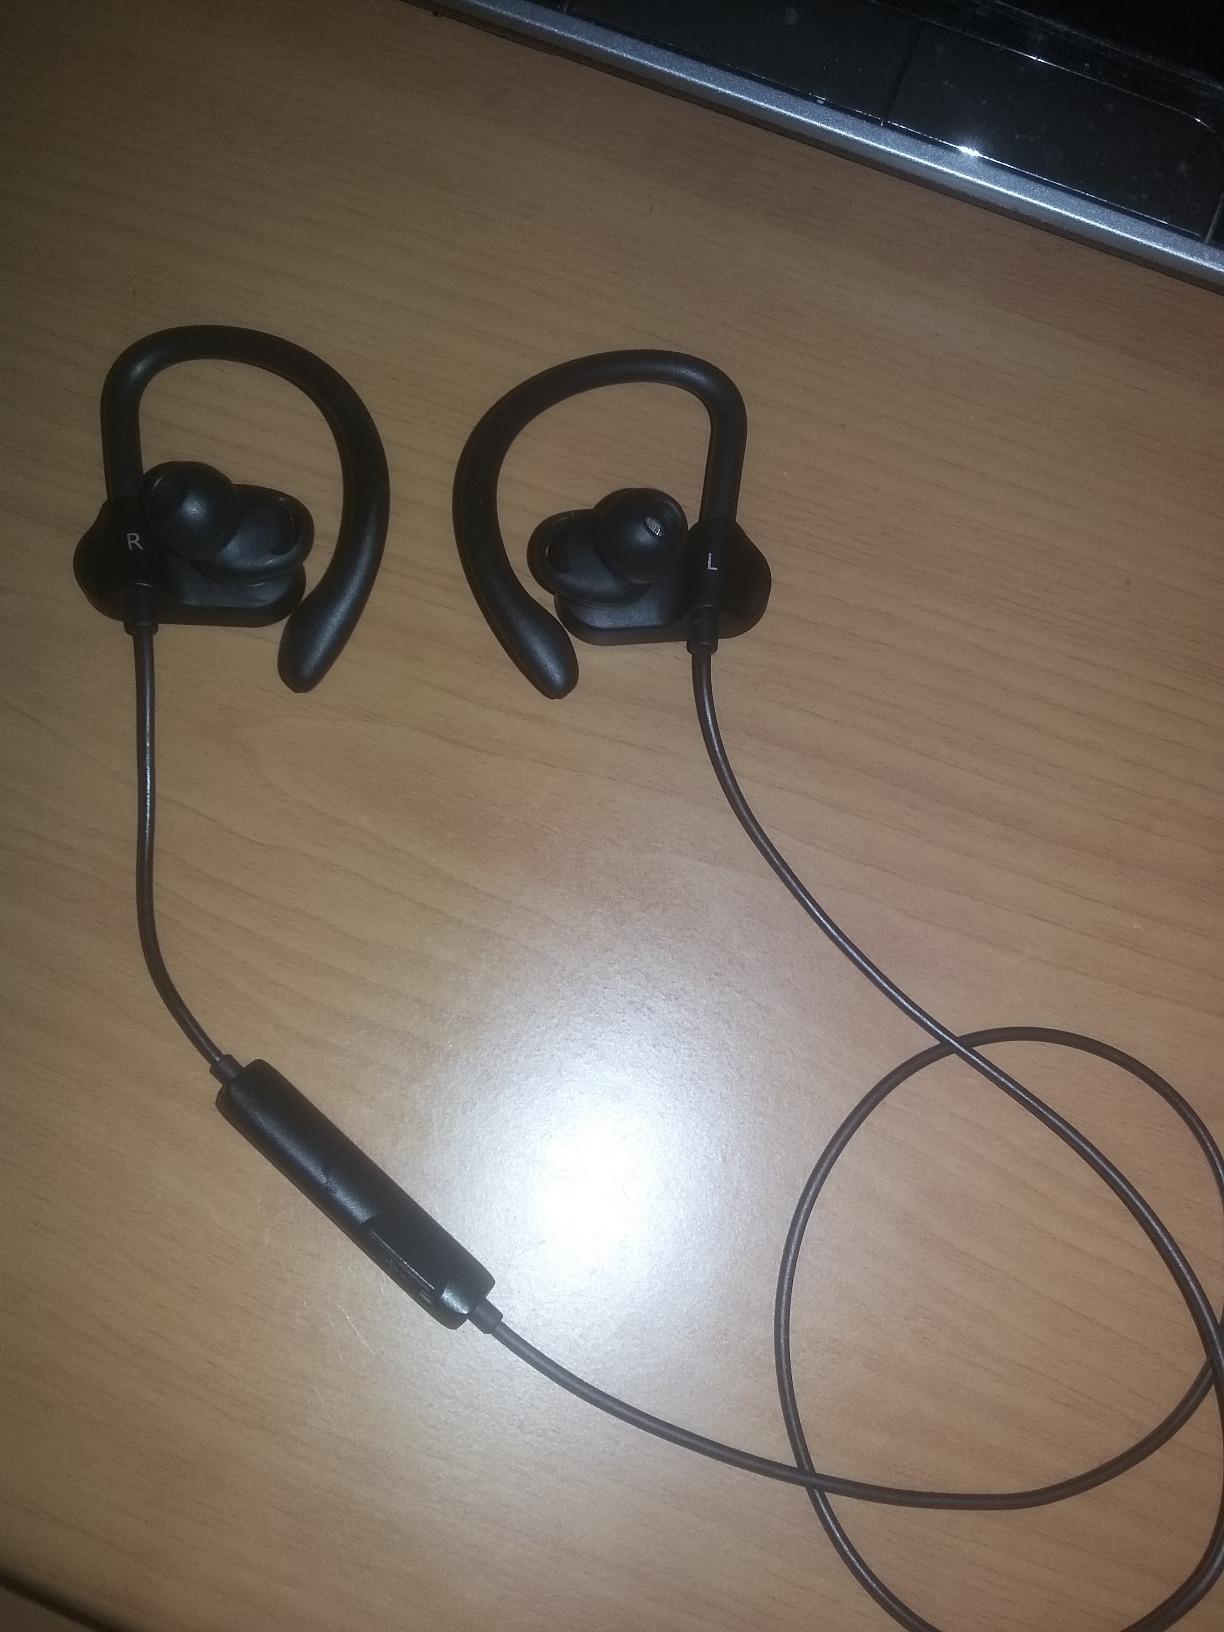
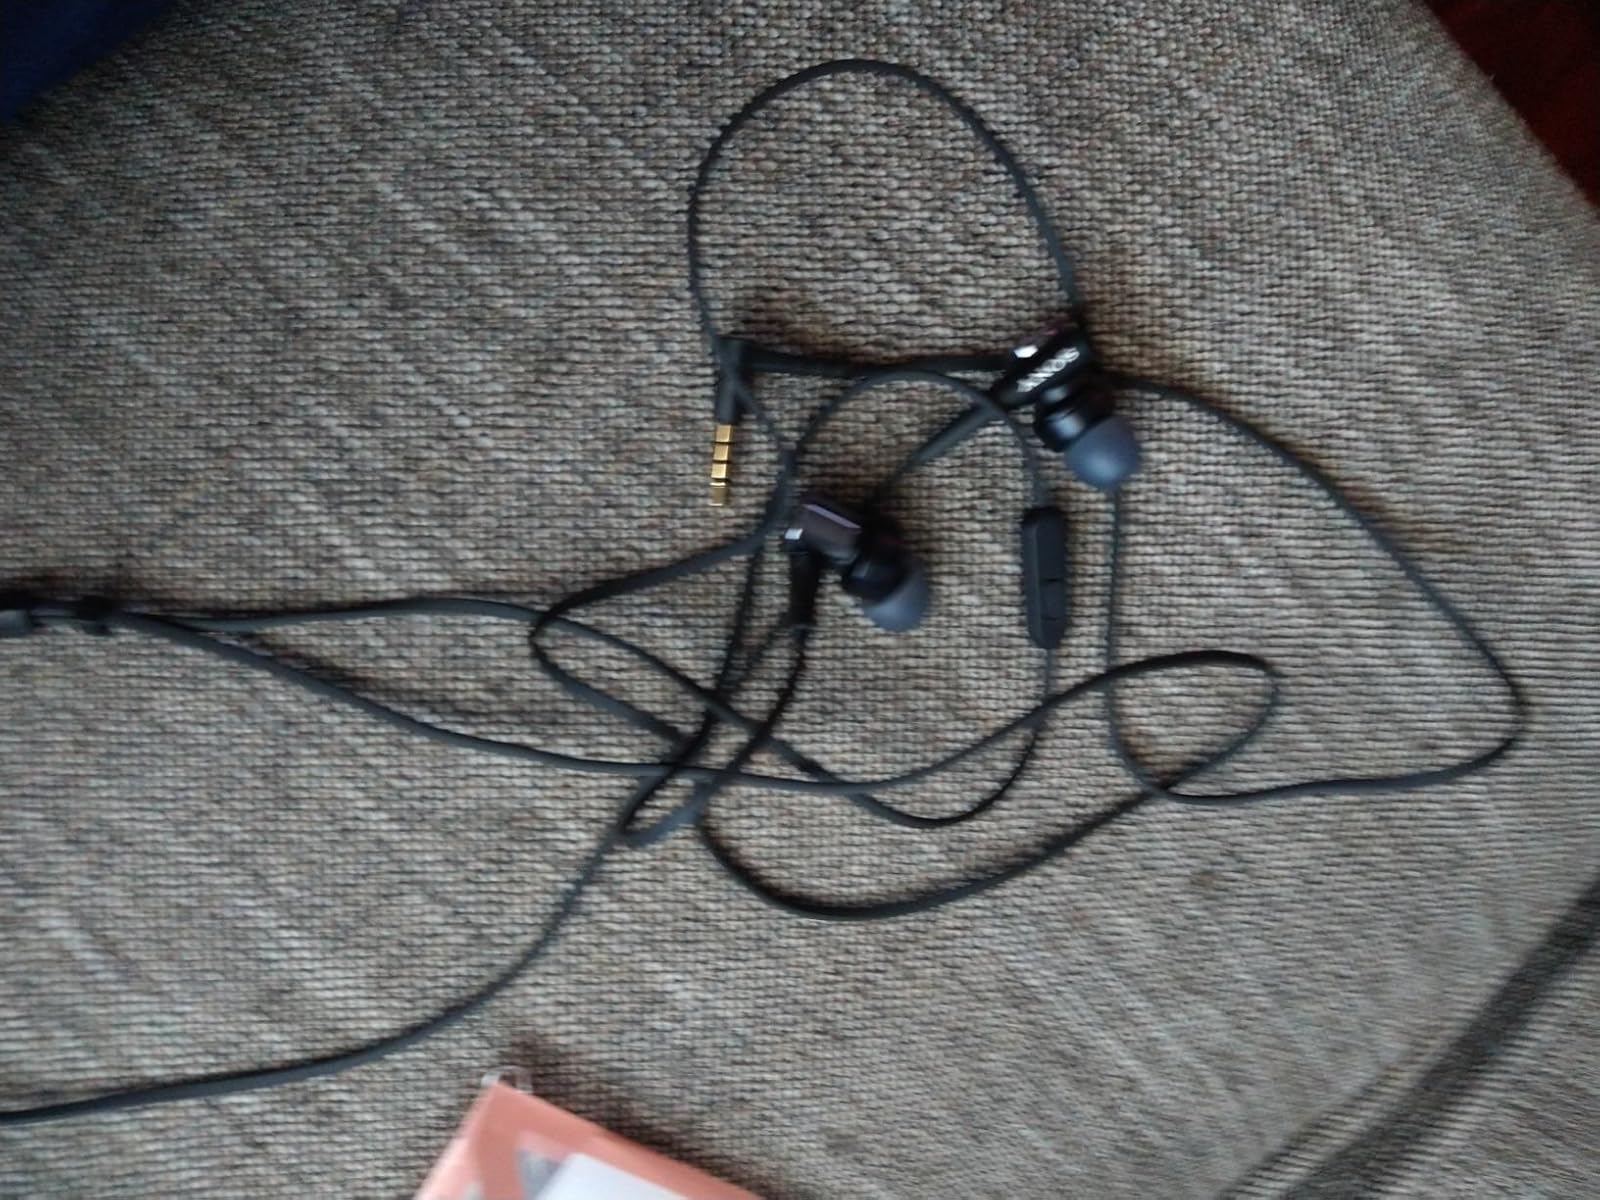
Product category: headphones
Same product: no